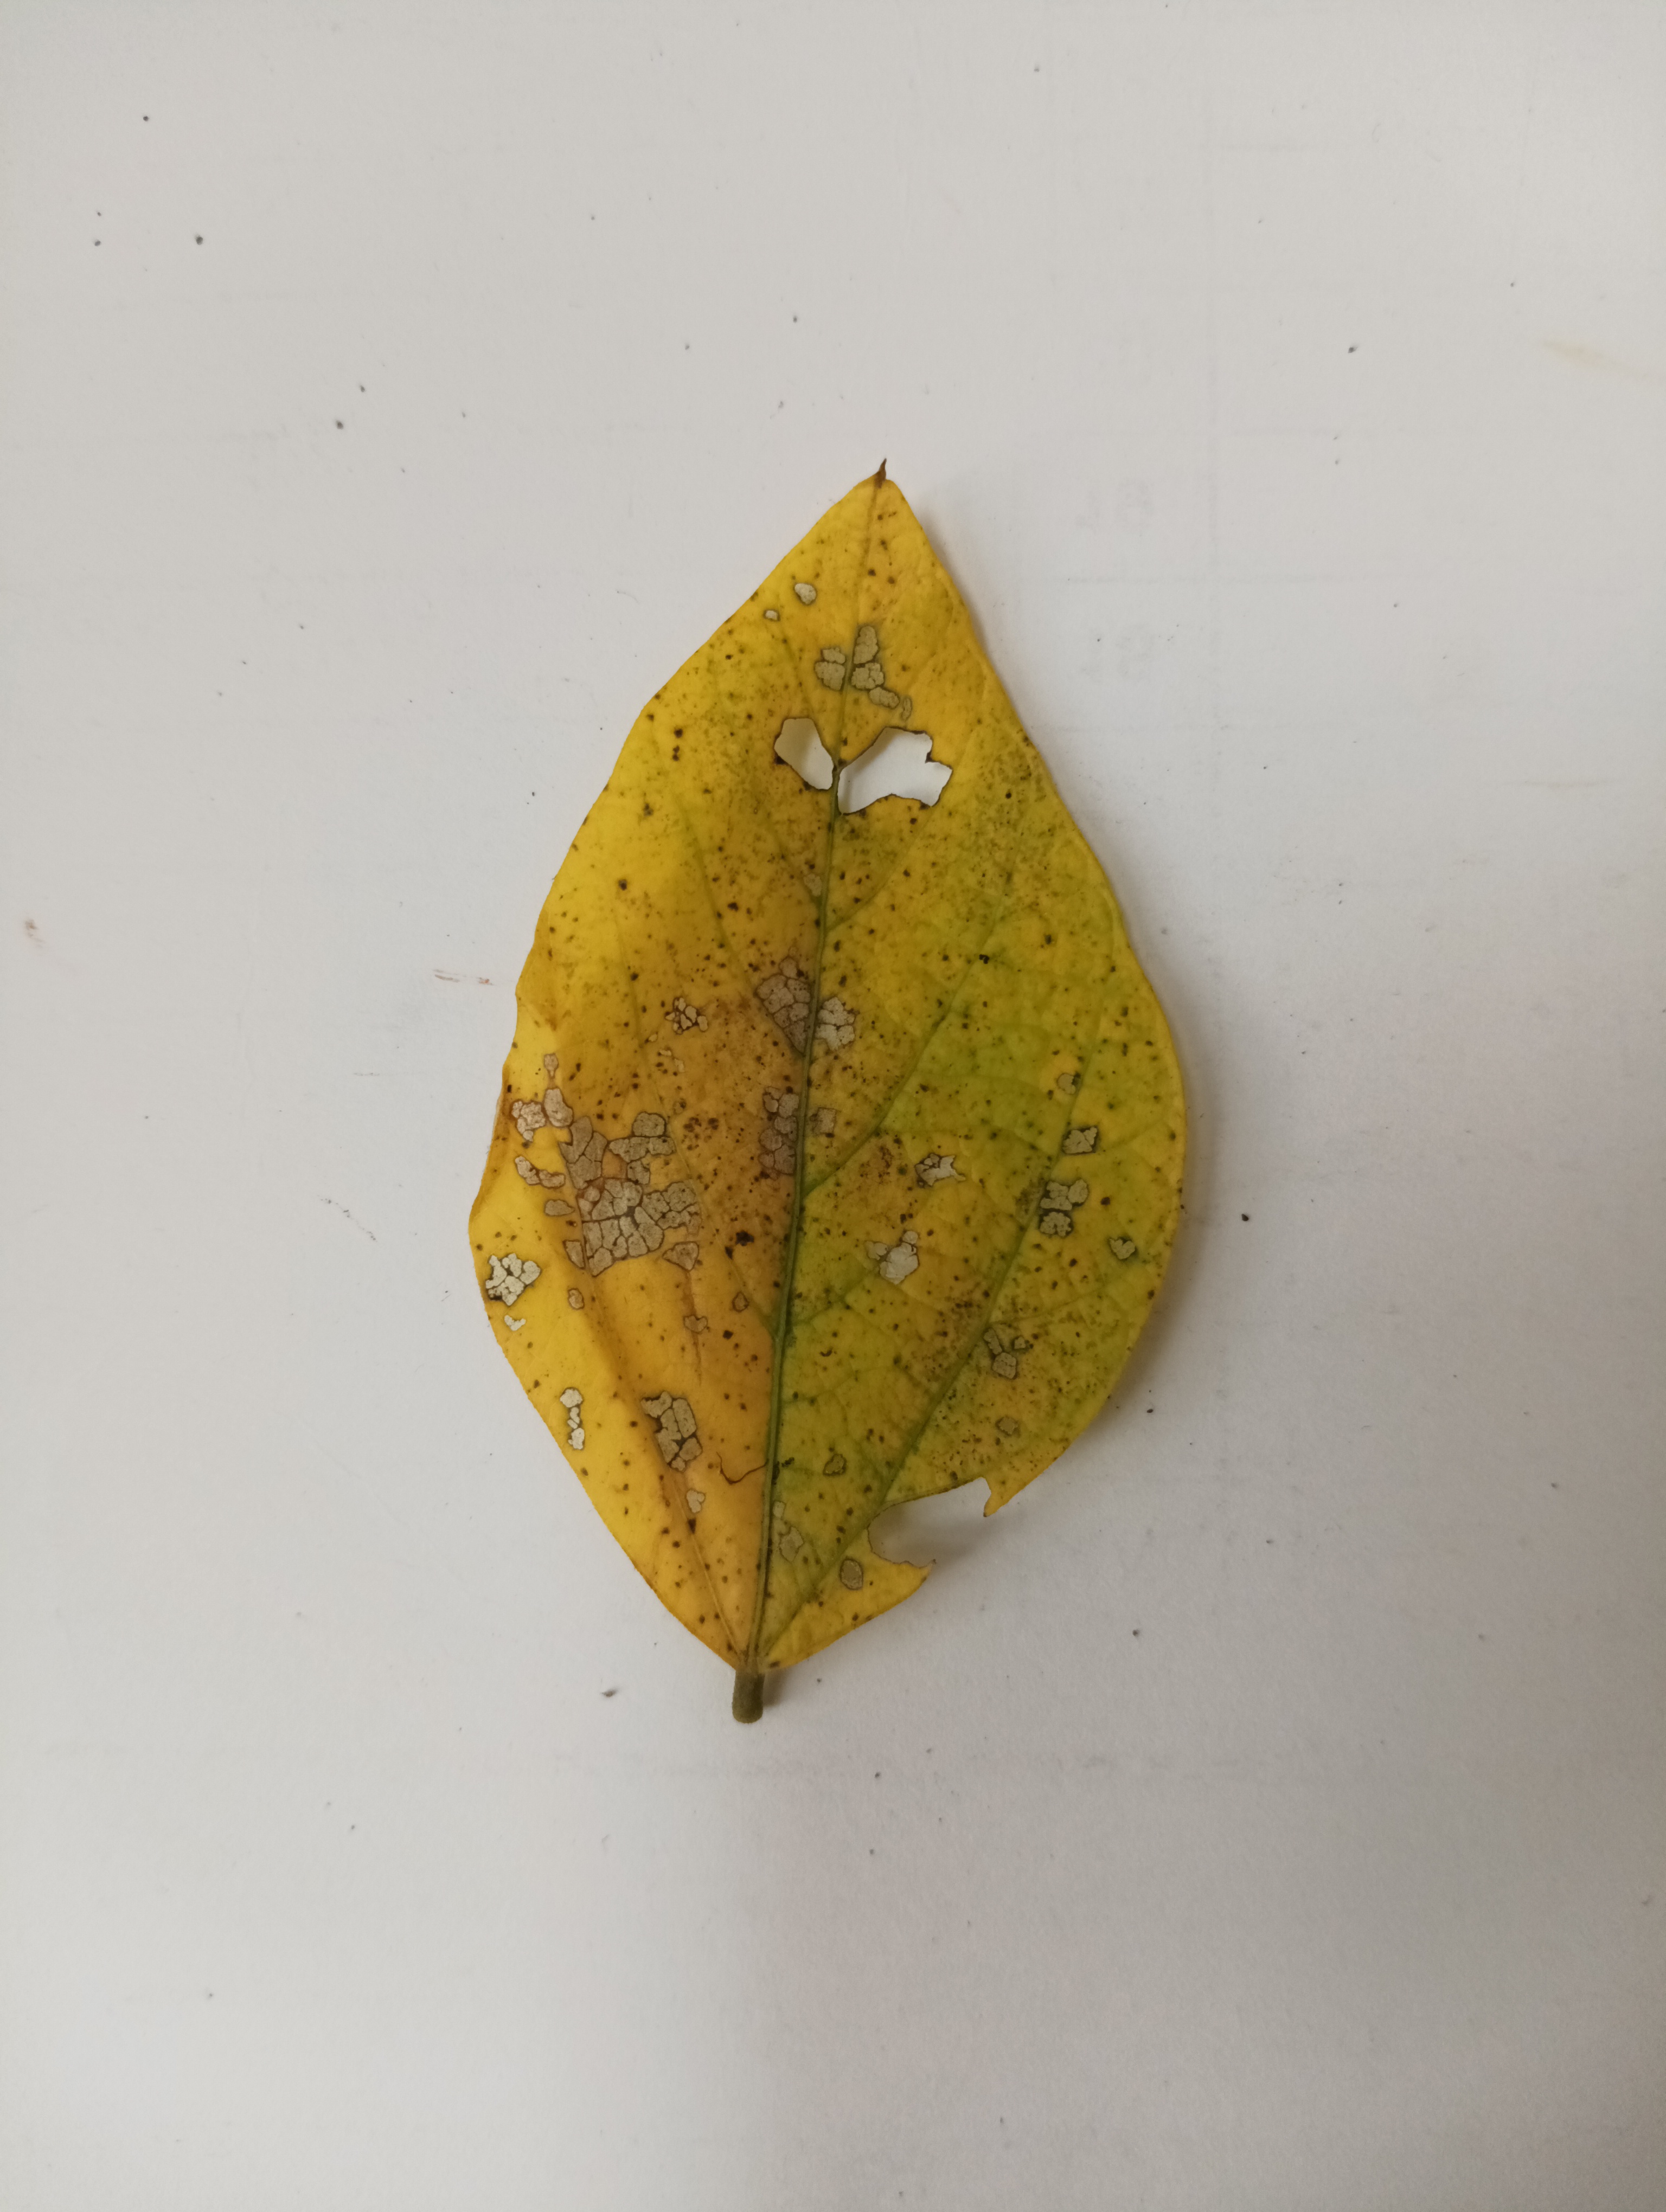
Label: Vein Necrosis